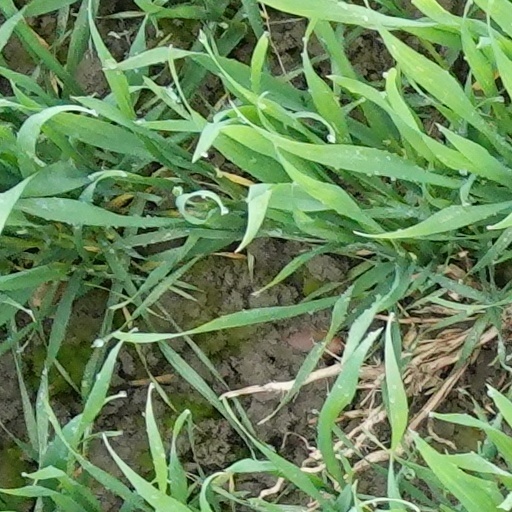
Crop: wheat